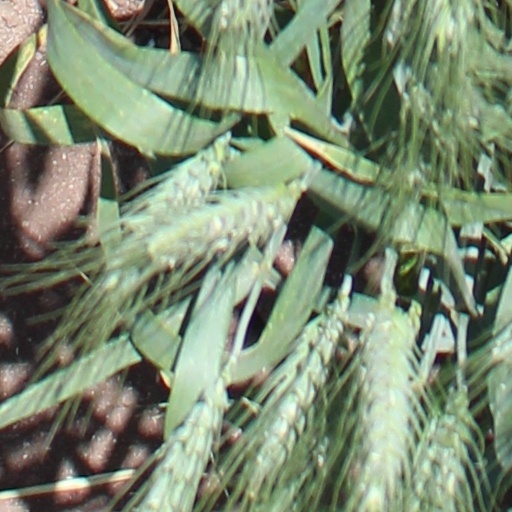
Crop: wheat